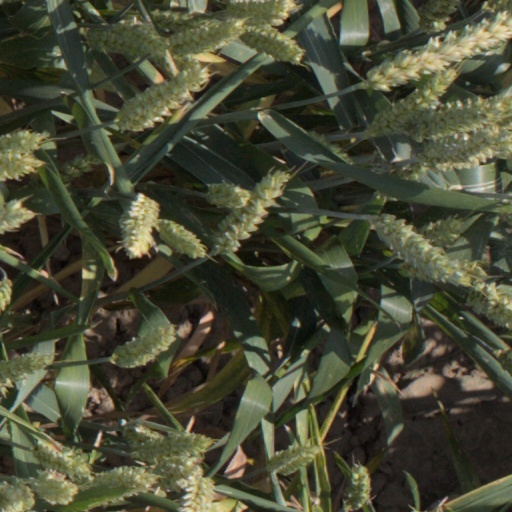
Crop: wheat